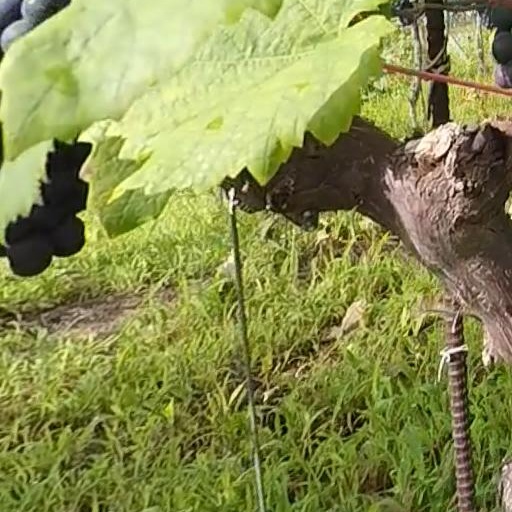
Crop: grape